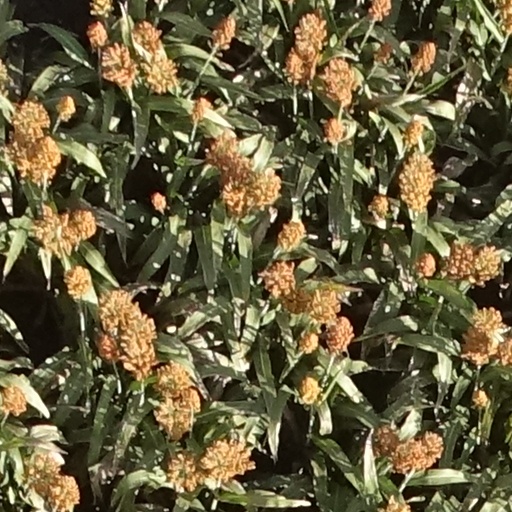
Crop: sorghum